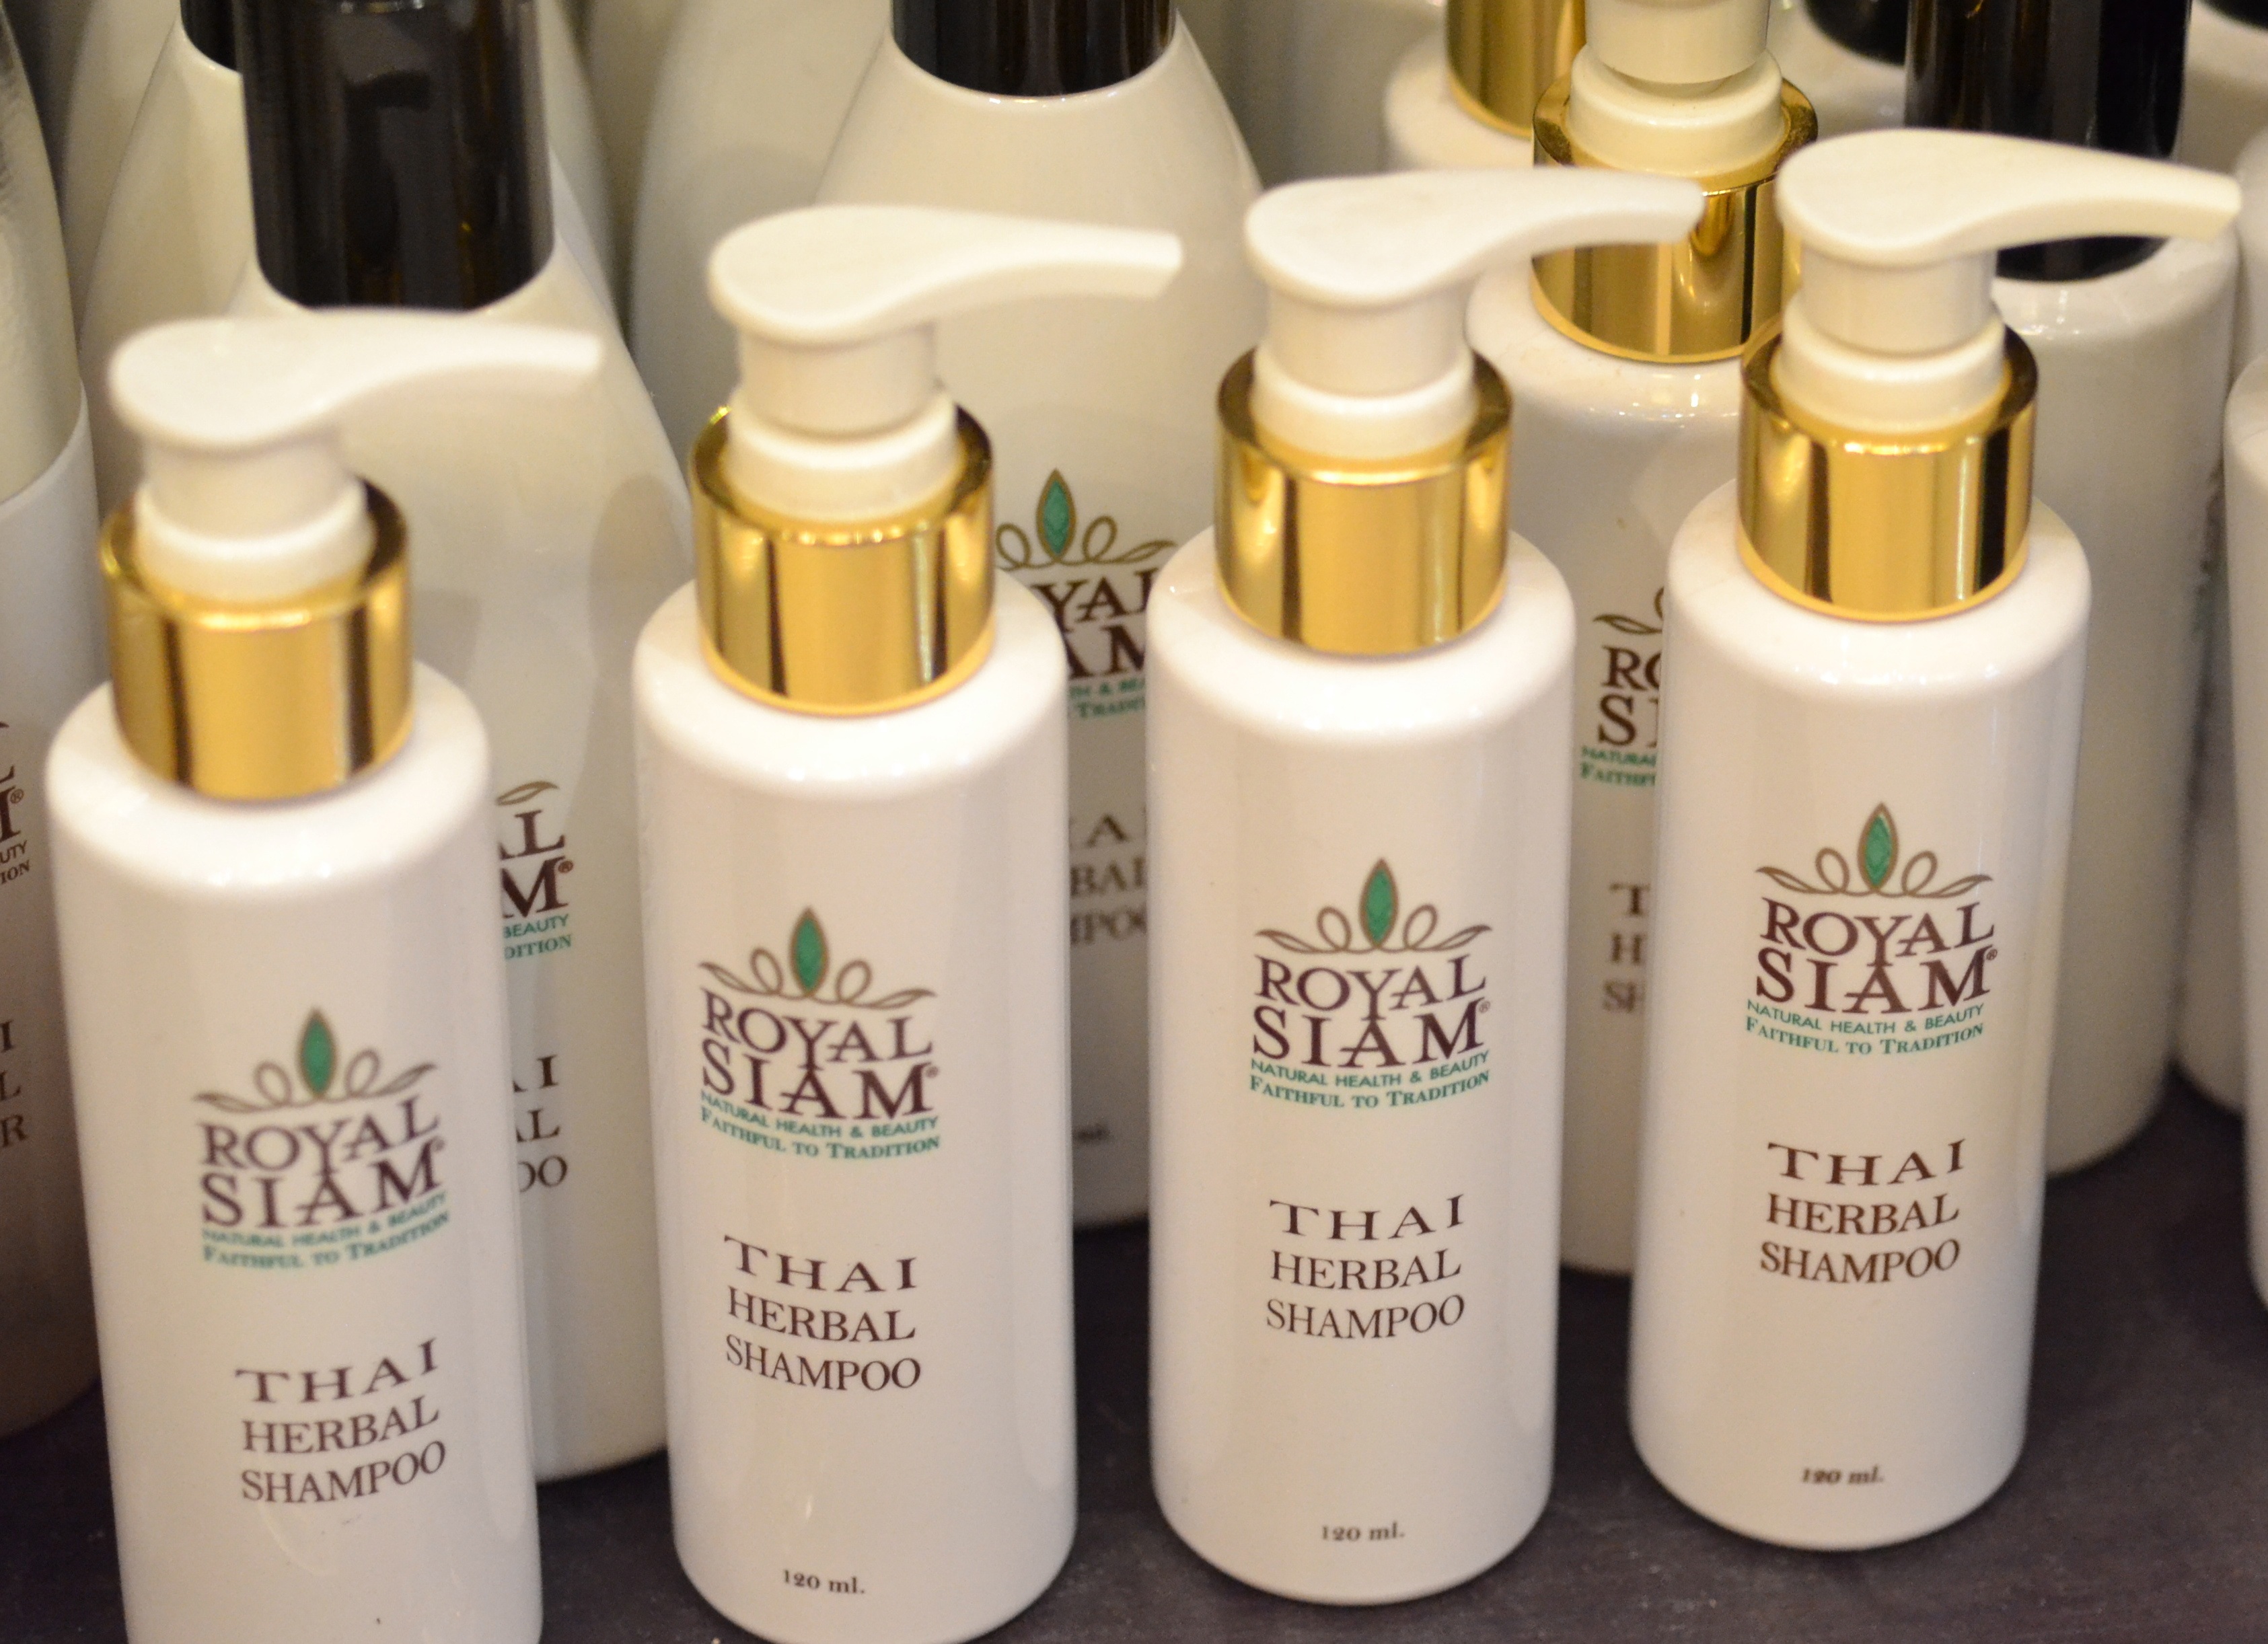
bottle, product, skin, flavor, thai shampoo, natural thai shampoo, thai herbal shampoo, shampoo packaging, royal siam